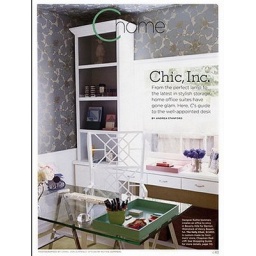
California Style Magazine, August 2006. The Kelly wing chair in white by Chapman Radcliff.